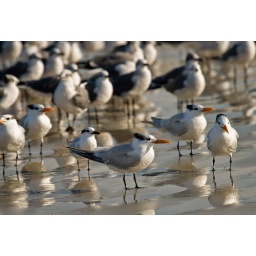
Various ocean birds hanging out at the beach near St. Augustine, FL.